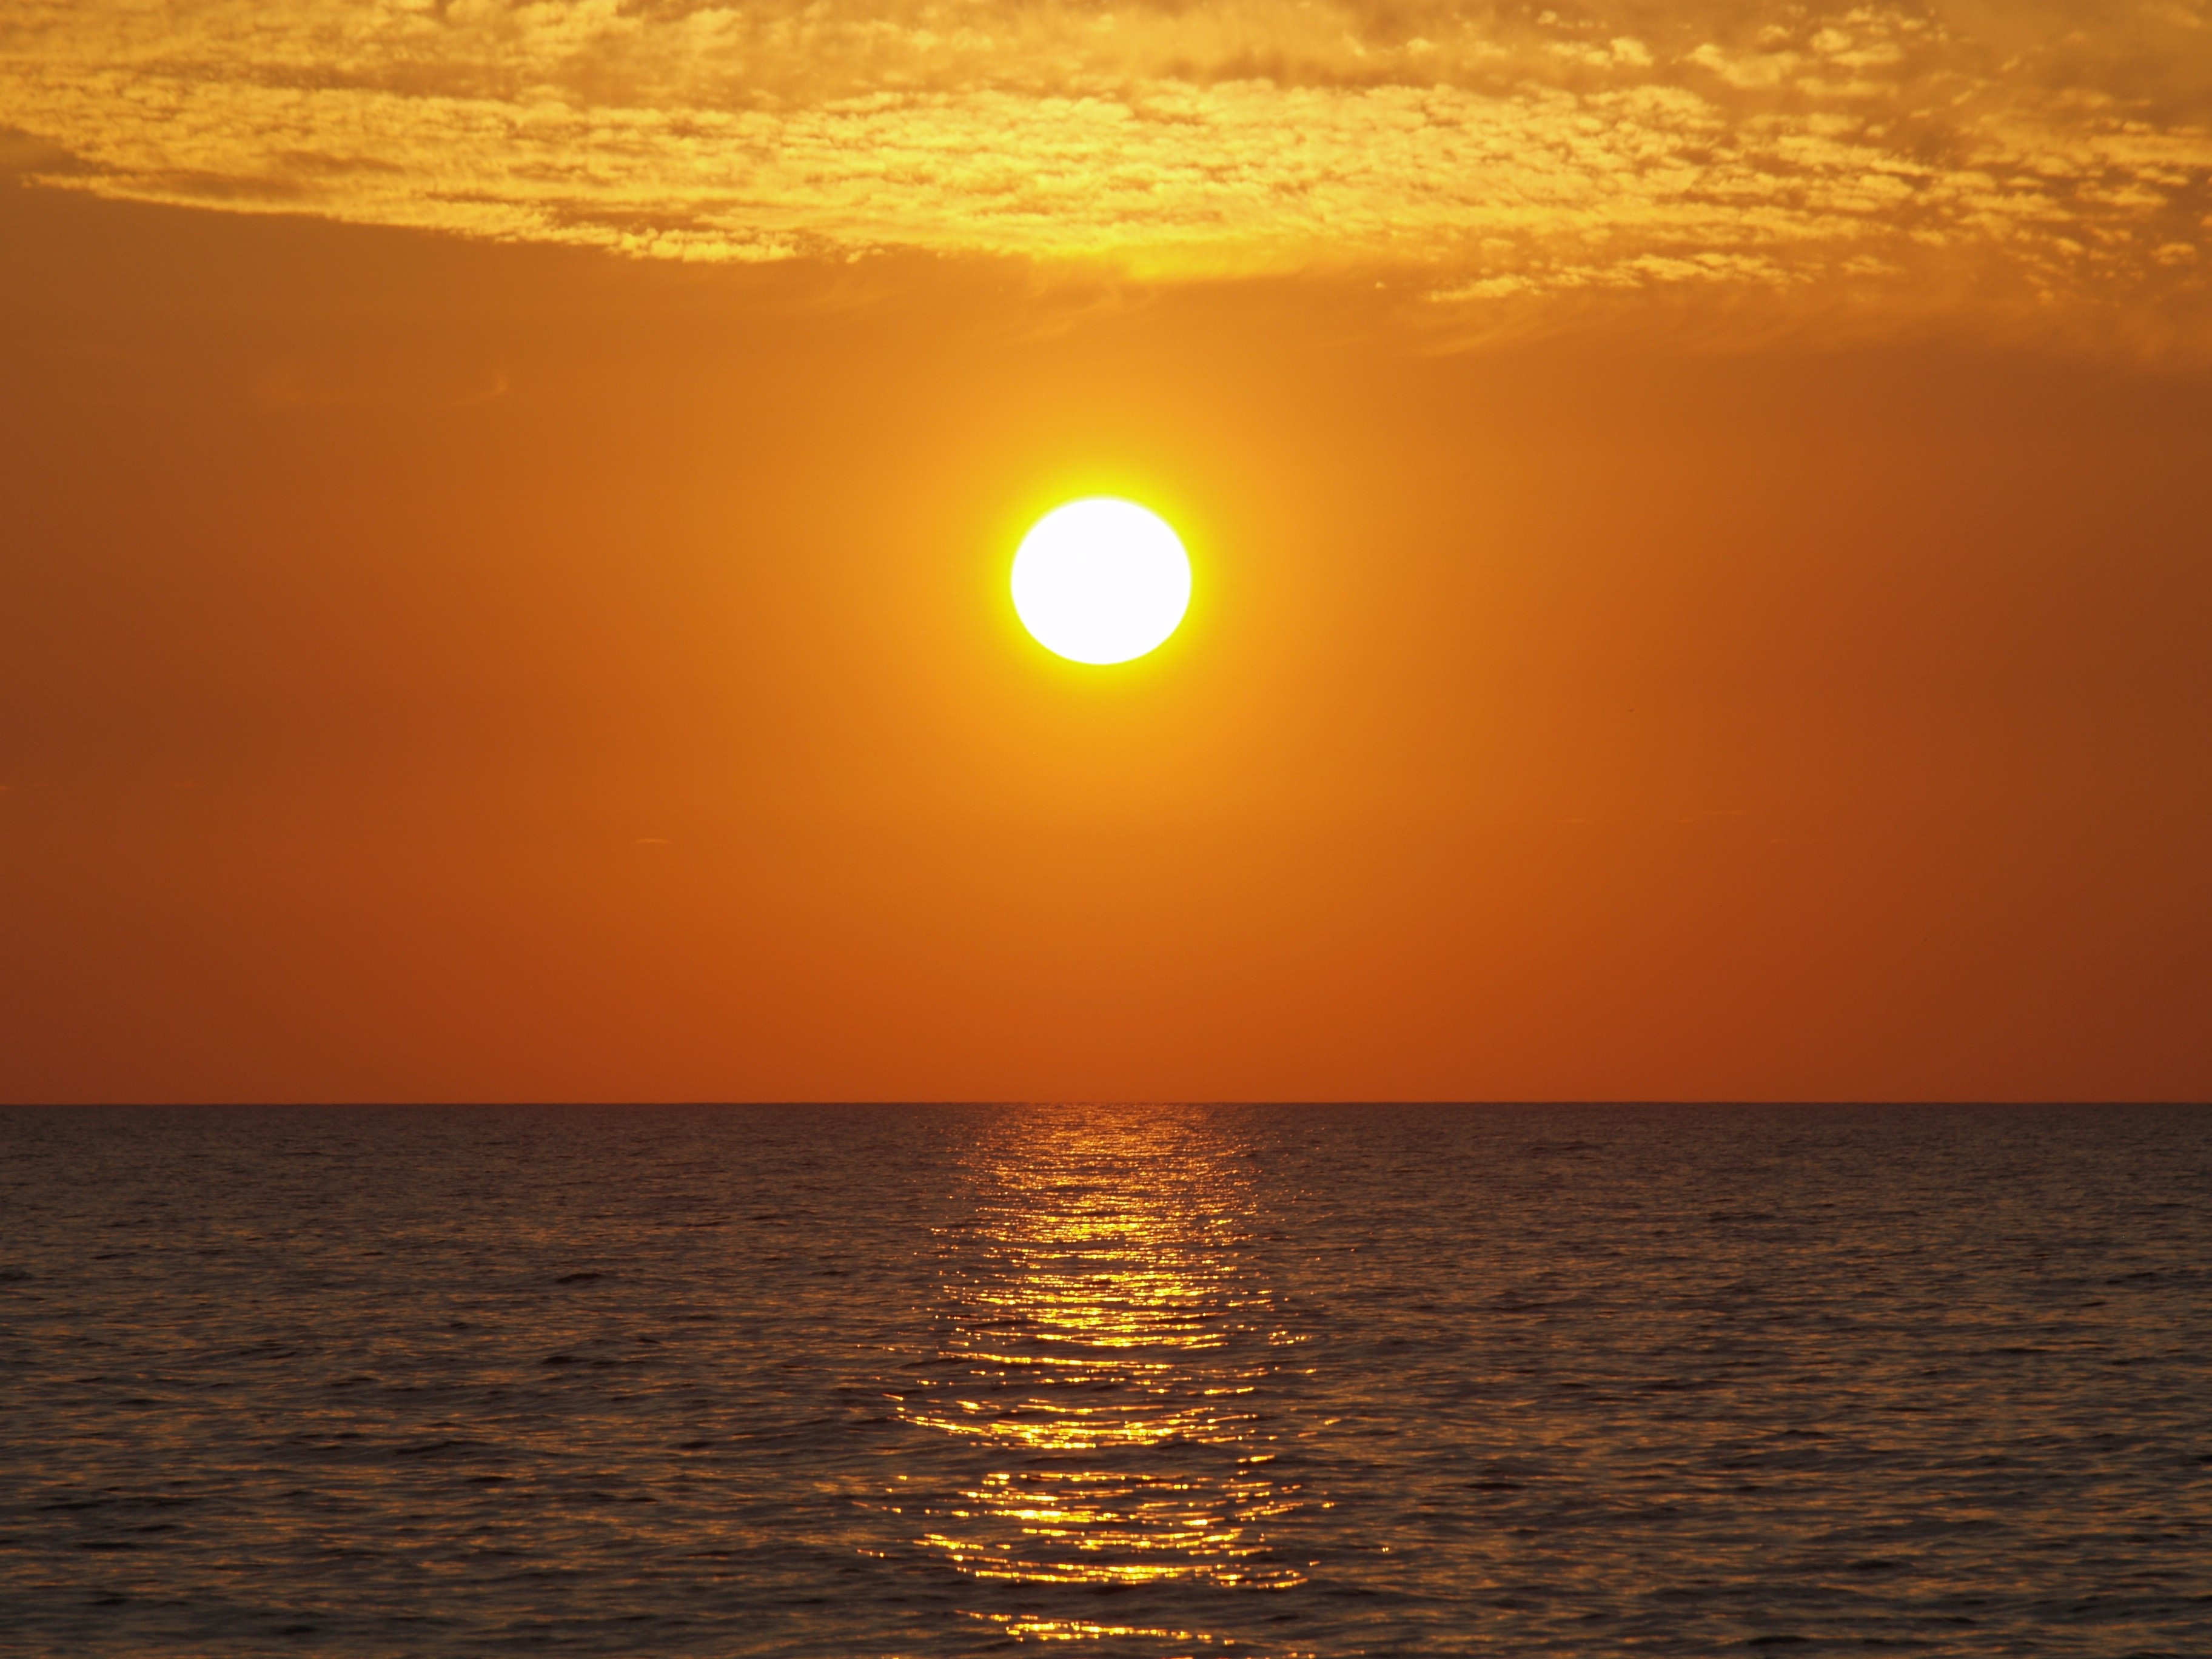
sea, ocean, horizon, sun, sunrise, sunset, sunlight, morning, wave, dawn, atmosphere, dusk, evening, reflection, abendstimmung, afterglow, astronomical object, wind wave